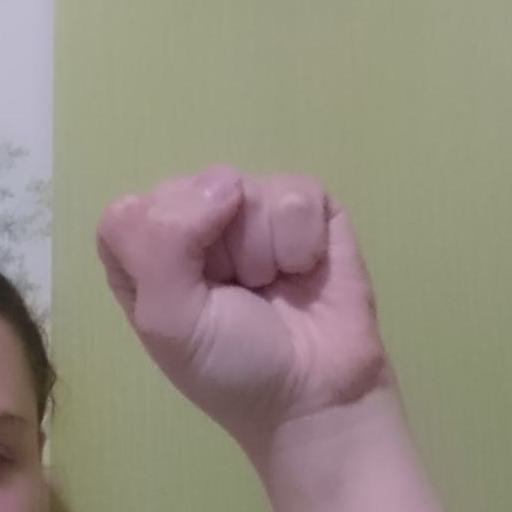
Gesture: fist